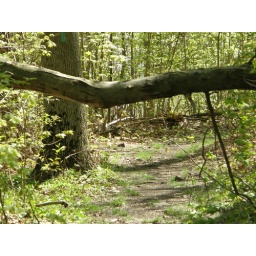
This tree is just low enough to make it really awkward to duck under while wearing a light daypack.